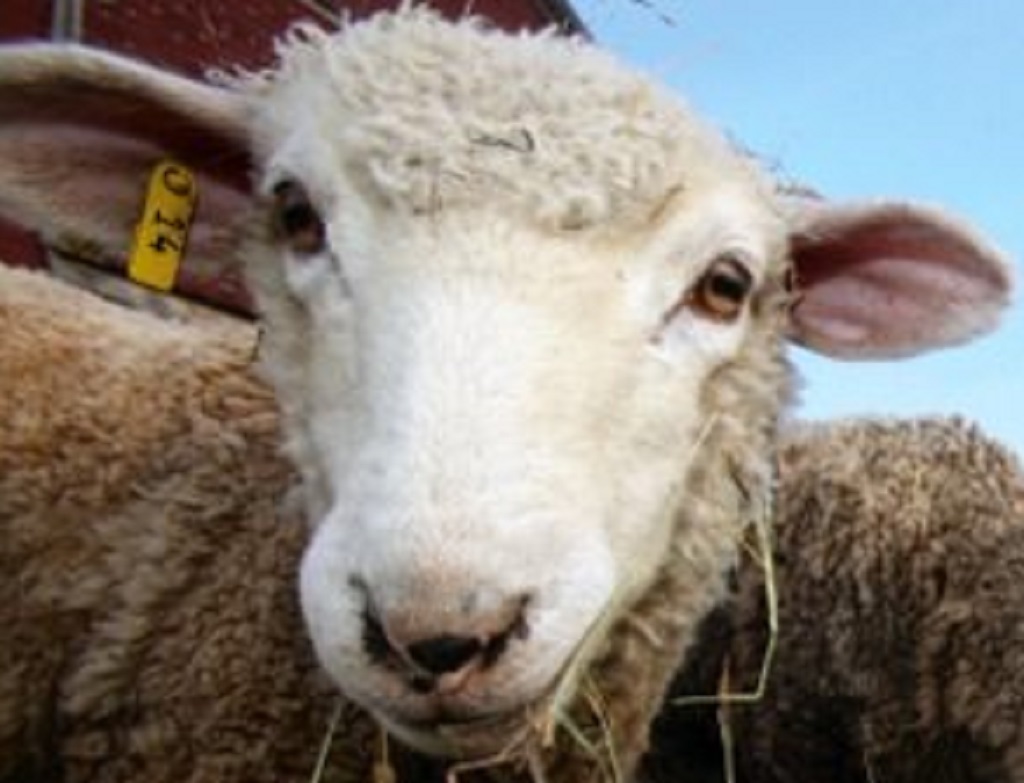
Label: no pain